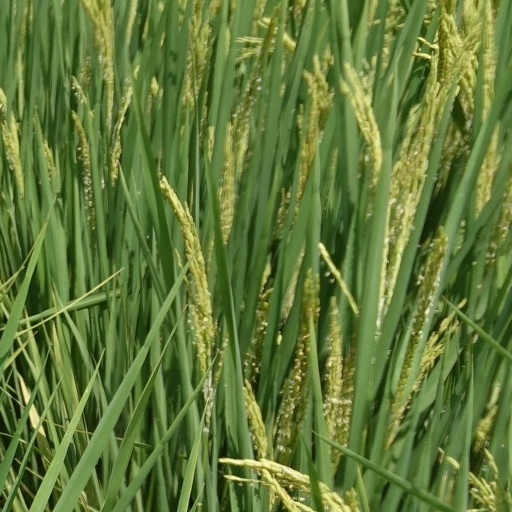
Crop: rice